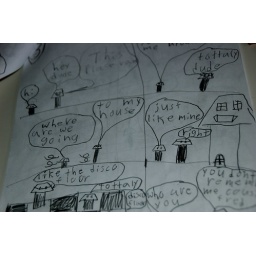
I love that he has a disco floor in his house :-)